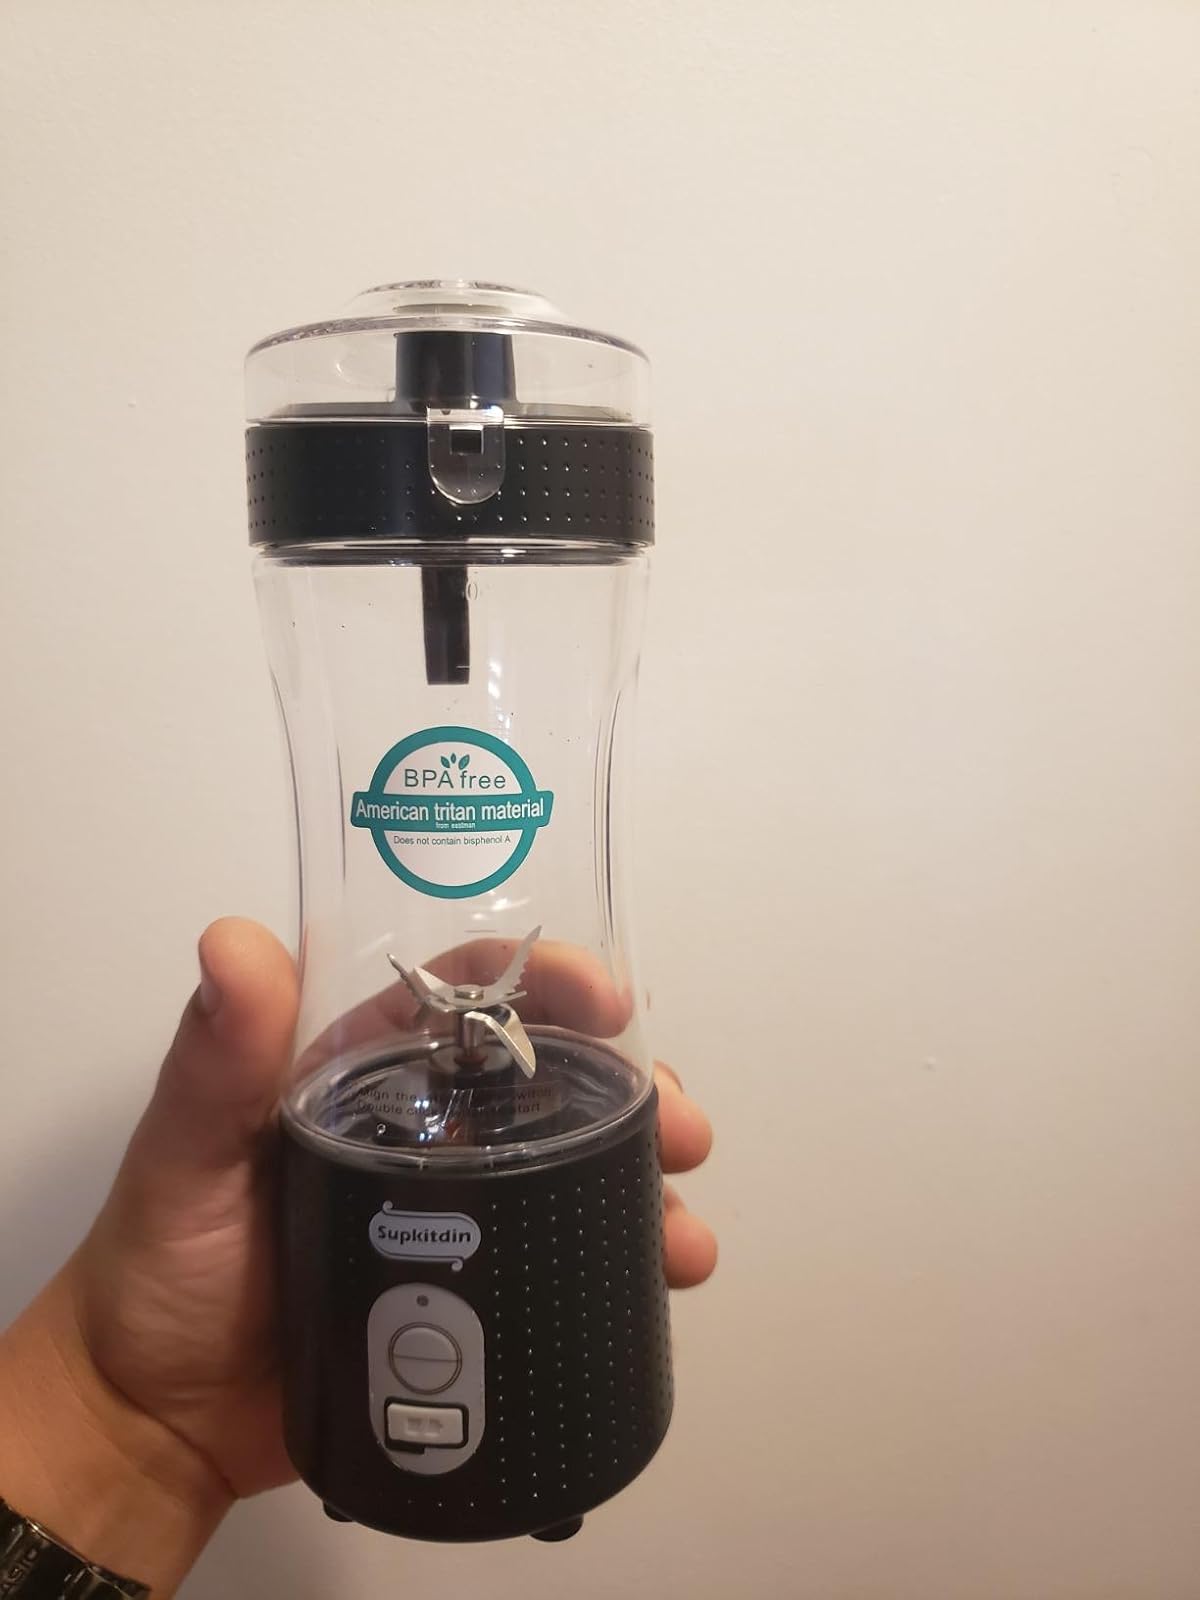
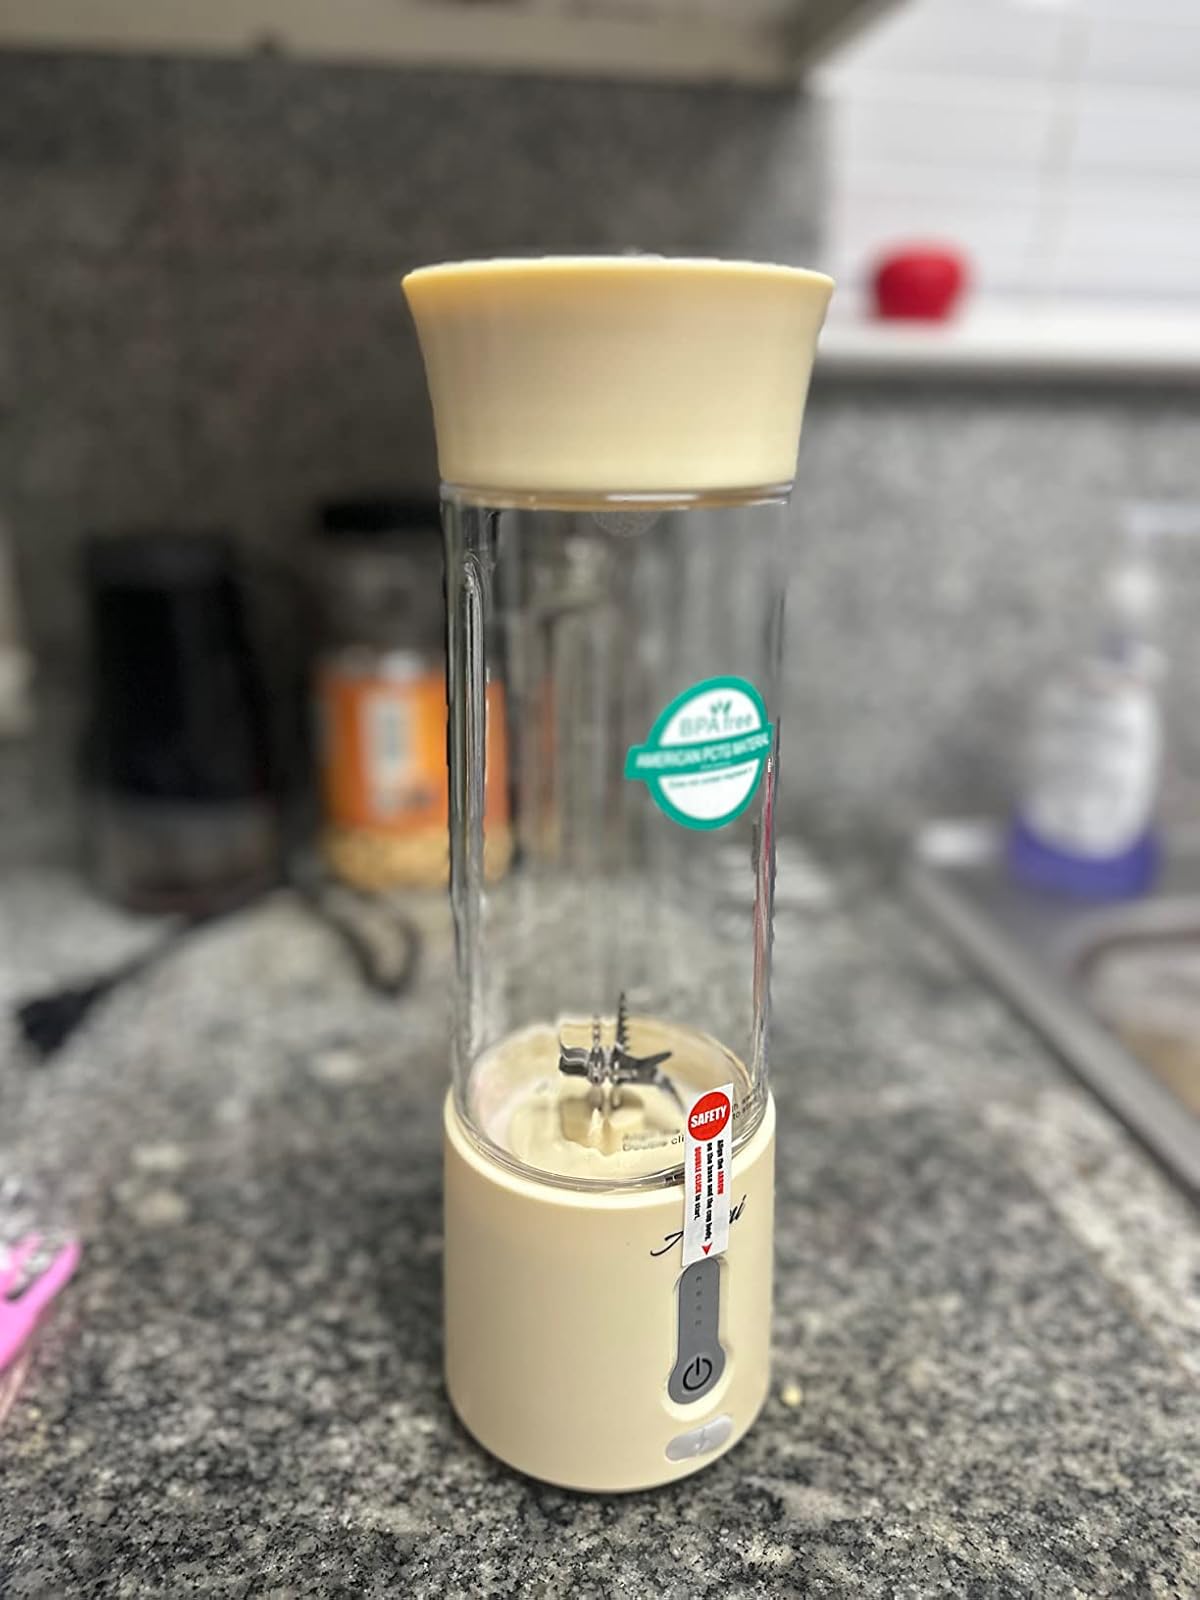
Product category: items_blender
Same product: no